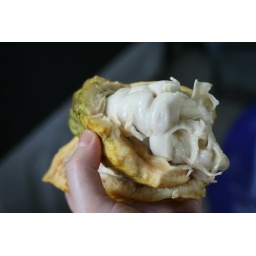
The cocoa fruit with tasty white slime around the cocoa beans.